Shikumen

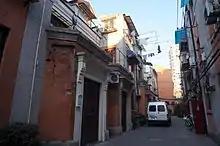
A branch lane in Siming Cun, showing the characteristic gate leading to a residence.

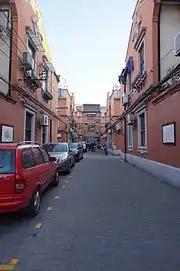
The trunk lane of Siming Cun, a new type shikumen

New type shikumen were typically built from 1919 to the 1930s. They were also called "reformed style" shikumen residences. The main structural difference between new type and old type shikumen is that new style buildings are three storeys high. They were built of reinforced concrete, rather than brick veneer. Some were equipped with modern sanitary equipment, and natural lighting became a key concern. Developments are typically laid out with a main, trunk lane, with houses arranged along branch lanes leading from the trunk lane. With the advent of motor cars, the trunk lanes were usually built wide enough to accommodate cars. Instead of one lane with one or two rows of houses, new style shikumen were typically developed in large blocks. Standard triangular gables and party walls replaced the more elaborate "matou" or "Guanyin dou" styles, with concrete tops. Exposed brick was used for external walls. The main gate frame also switched from stone to brick and painted stone cladding. The architectural style became far more Westernised overall.